Elevated alkaline phosphatase

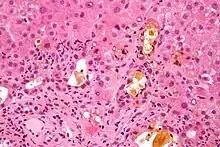
Micrograph showing changes that may be associated with an elevated alkaline phosphatase (cholestasis and feathery degeneration). Liver biopsy. H&E stain.

Elevated alkaline phosphatase occurs when levels of alkaline phosphatase (ALP) exceed the reference range. This group of enzymes has a low substrate specificity and catalyzes the hydrolysis of phosphate esters in a basic environment. The major function of alkaline phosphatase is transporting chemicals across cell membranes. Alkaline phosphatases are present in many human tissues, including bone, intestine, kidney, liver, placenta and white blood cells. Damage to these tissues causes the release of ALP into the bloodstream. Elevated levels can be detected through a blood test. Elevated alkaline phosphate is associated with certain medical conditions or syndromes (e.g., hyperphosphatasia with mental retardation syndrome, HPMRS). It serves as a significant indicator for certain medical conditions, diseases and syndromes.